Wildlife of Mali

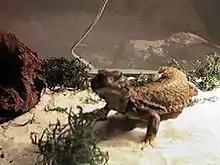
Mali Uromastyx.

The Mali Uromastyx, "Uromastyx maliensis", is a widely known species of lizard in Mali. Skink genera in Mali include "Chalcides" and "Trachylepis". Other lizard species known in the Dogon Country of Mali are "Agama sankaranica", "Uromastyx geyri", "Sphenops delislei", "Trachylepis perrotetii", "Trachylepis quinquetaeniata", "Chalcides ocellatus", "Chamaeleo africanus", "Ptyodactylus ragazzii", "Tarentola ephippiata", "Tarentola annularis", "Tropiocolotes tripolitanus", "Latastia longicaudata", "Varanus griseus", and "Varanus niloticus". Turtles include "Pelomedusa subrufa", and crocodiles include the Nile crocodile and "Mecistops cataphractus" (African slender-snouted crocodile).